South Dakota Governor's Residence

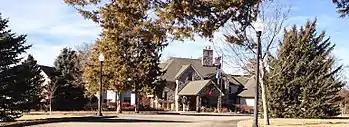
Governor's Mansion in January 2015

The South Dakota Governor's Residence is the official residence of the governor of South Dakota. The first resident, Governor Mike Rounds, lived in the house after its dedication on August 3, 2005. Its current resident is Governor Larry Rhoden.